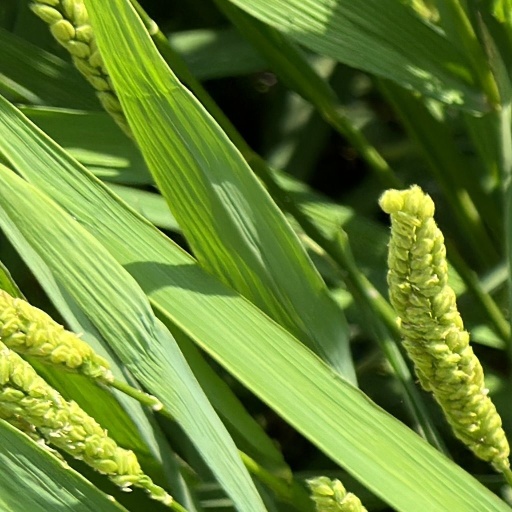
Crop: rice